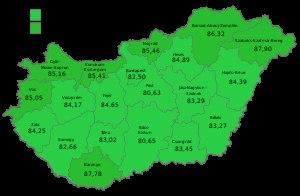
Le référendum hongrois de 2003 est un référendum organisé en Hongrie et ayant eu lieu le 12 avril 2003. Celui-ci porte sur l'adhésion de la Hongrie à l'Union européenne.